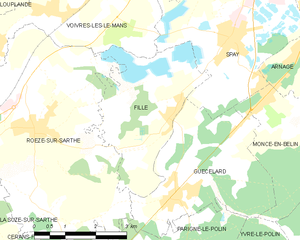
Carte des communes françaises